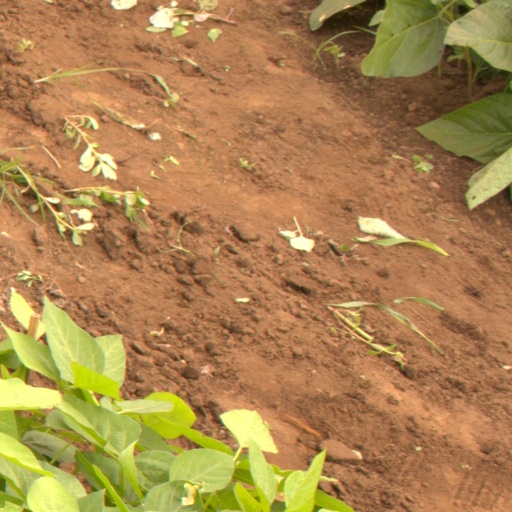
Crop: soybean